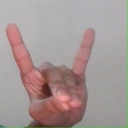
अक्षर: श